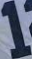
Number: 1